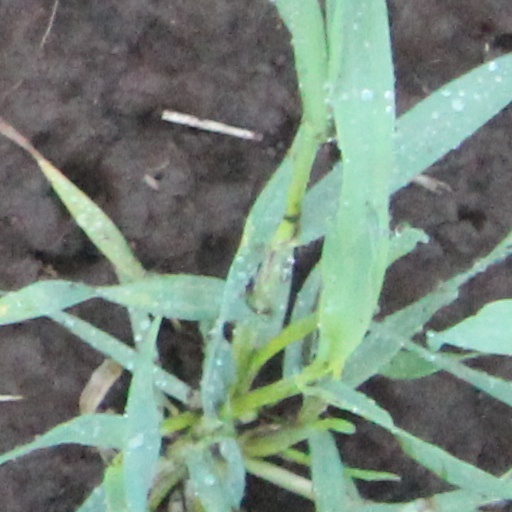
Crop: wheat